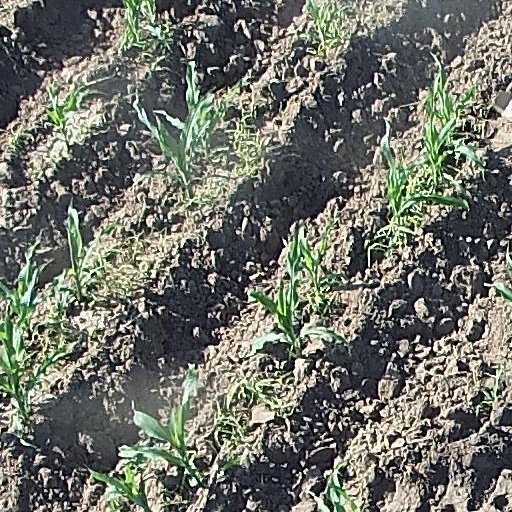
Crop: maize; corn